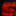
Number: 5